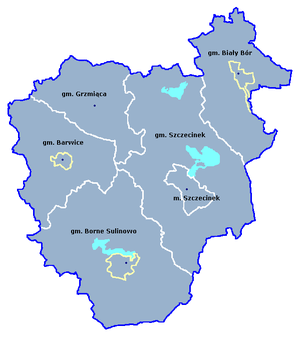
Le powiat de Szczecinek est un powiat appartenant à la voïvodie de Poméranie occidentale dans le nord-ouest de la Pologne.